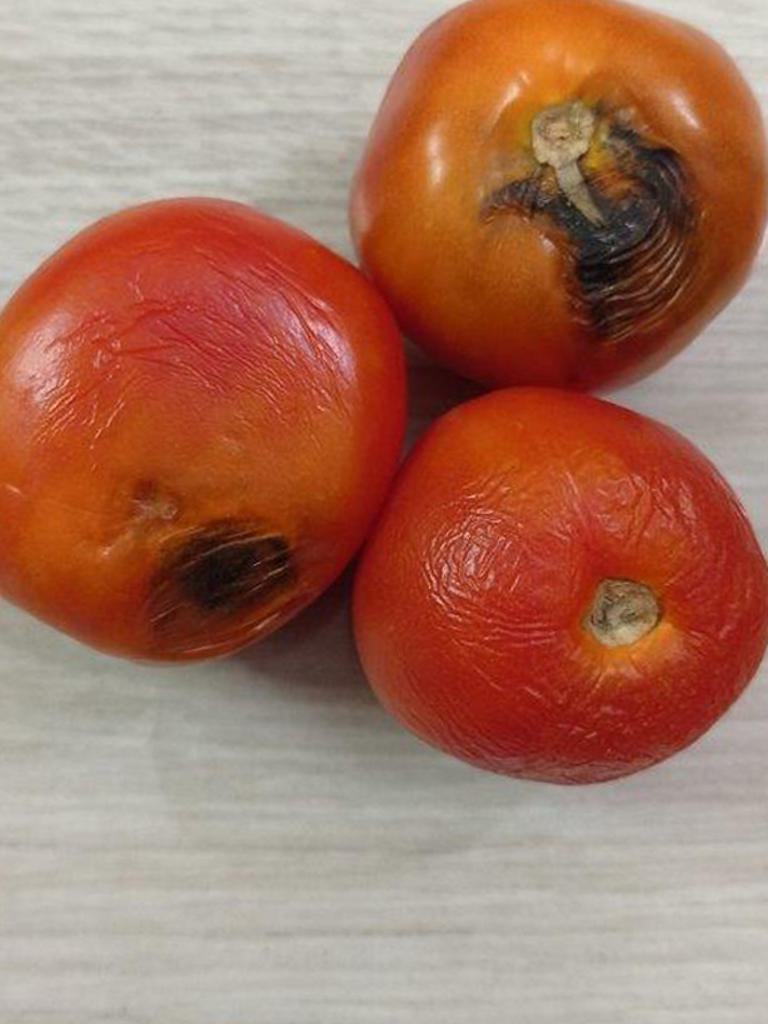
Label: Rotten